Armando Manzanero

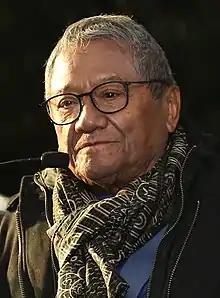
Manzanero in 2016

Armando Manzanero Canché (7 December 1934 – 28 December 2020) was a Mexican musician, singer, composer, and music producer, widely considered the premier Mexican romantic composer of the postwar era and one of the most successful composers of Latin America. He received a Grammy Lifetime Achievement Award in the United States in 2014. He was the president of the Mexican Society of Authors and Composers (Sociedad de Autores y Compositores de México).